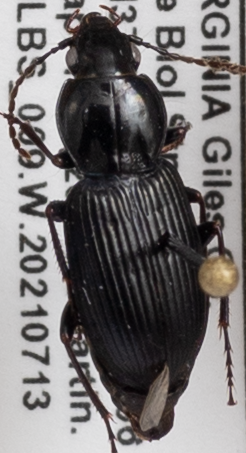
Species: Pterostichus mutus
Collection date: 2021-07-13
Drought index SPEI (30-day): -1.372
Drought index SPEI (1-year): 0.47
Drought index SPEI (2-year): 1.16